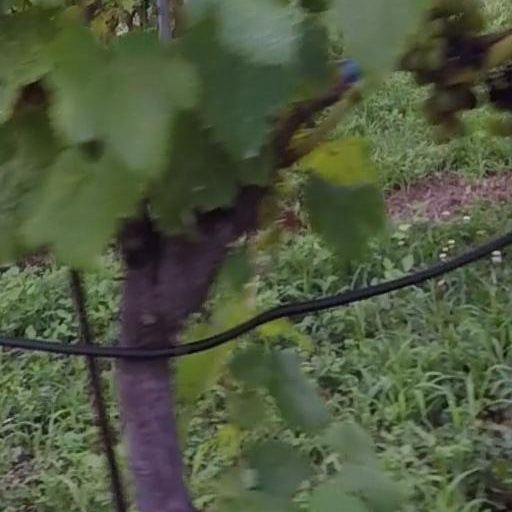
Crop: grape